Cleveland Masonic Temple

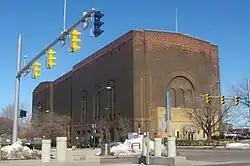

The Cleveland Masonic Temple in Cleveland, Ohio is an auditorium and banquet hall which opened in 1921. It is noted for containing two large organs (Austin opus 823 and a Wurlitzer Opus 793), and for many years was home to the Cleveland Orchestra. It was designed by the architectural firm of Hubbell and Benes.